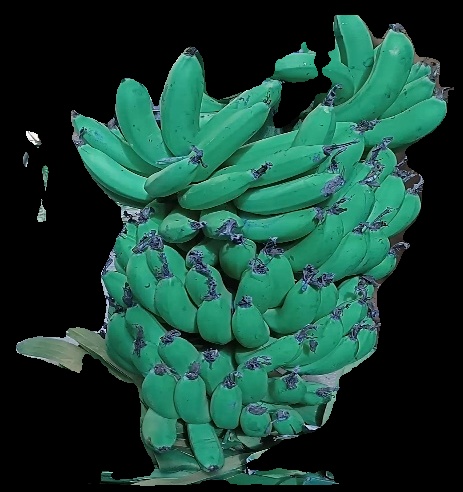
Variety: pachbale
Grade: grade3